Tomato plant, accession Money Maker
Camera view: tilt-top (135 deg); turntable rotation: 0 degrees
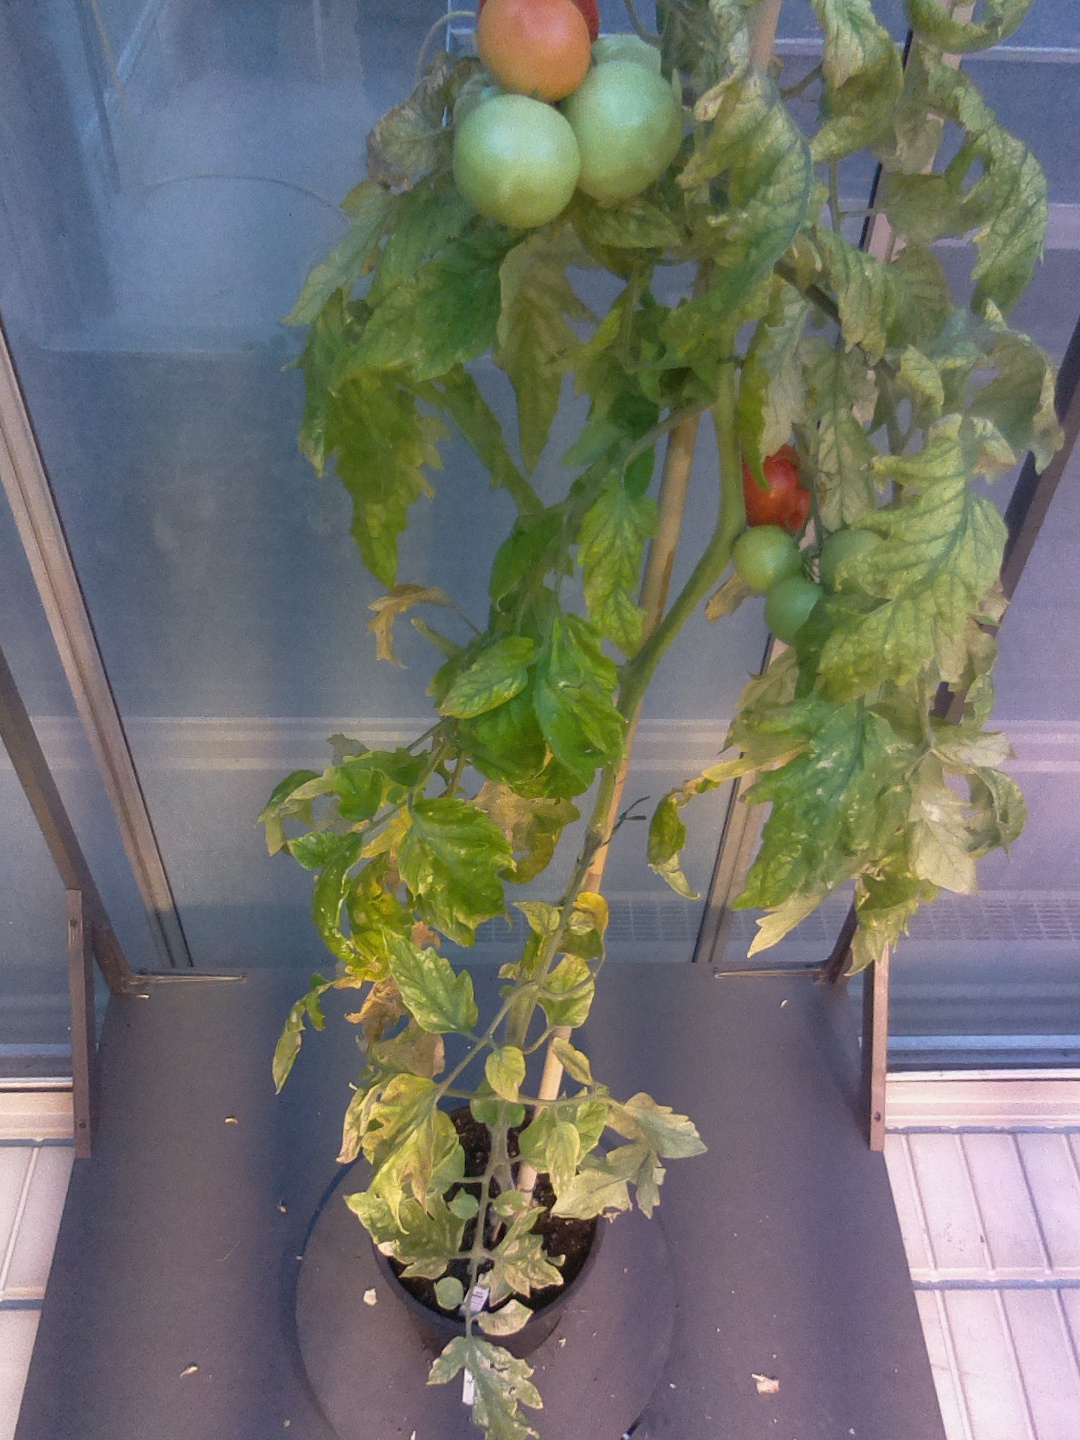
BBCH growth stage 82: 20%-30% of fruits show typical fully ripe color